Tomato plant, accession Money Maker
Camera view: horizontal (90 deg, fisheye); turntable rotation: 330 degrees
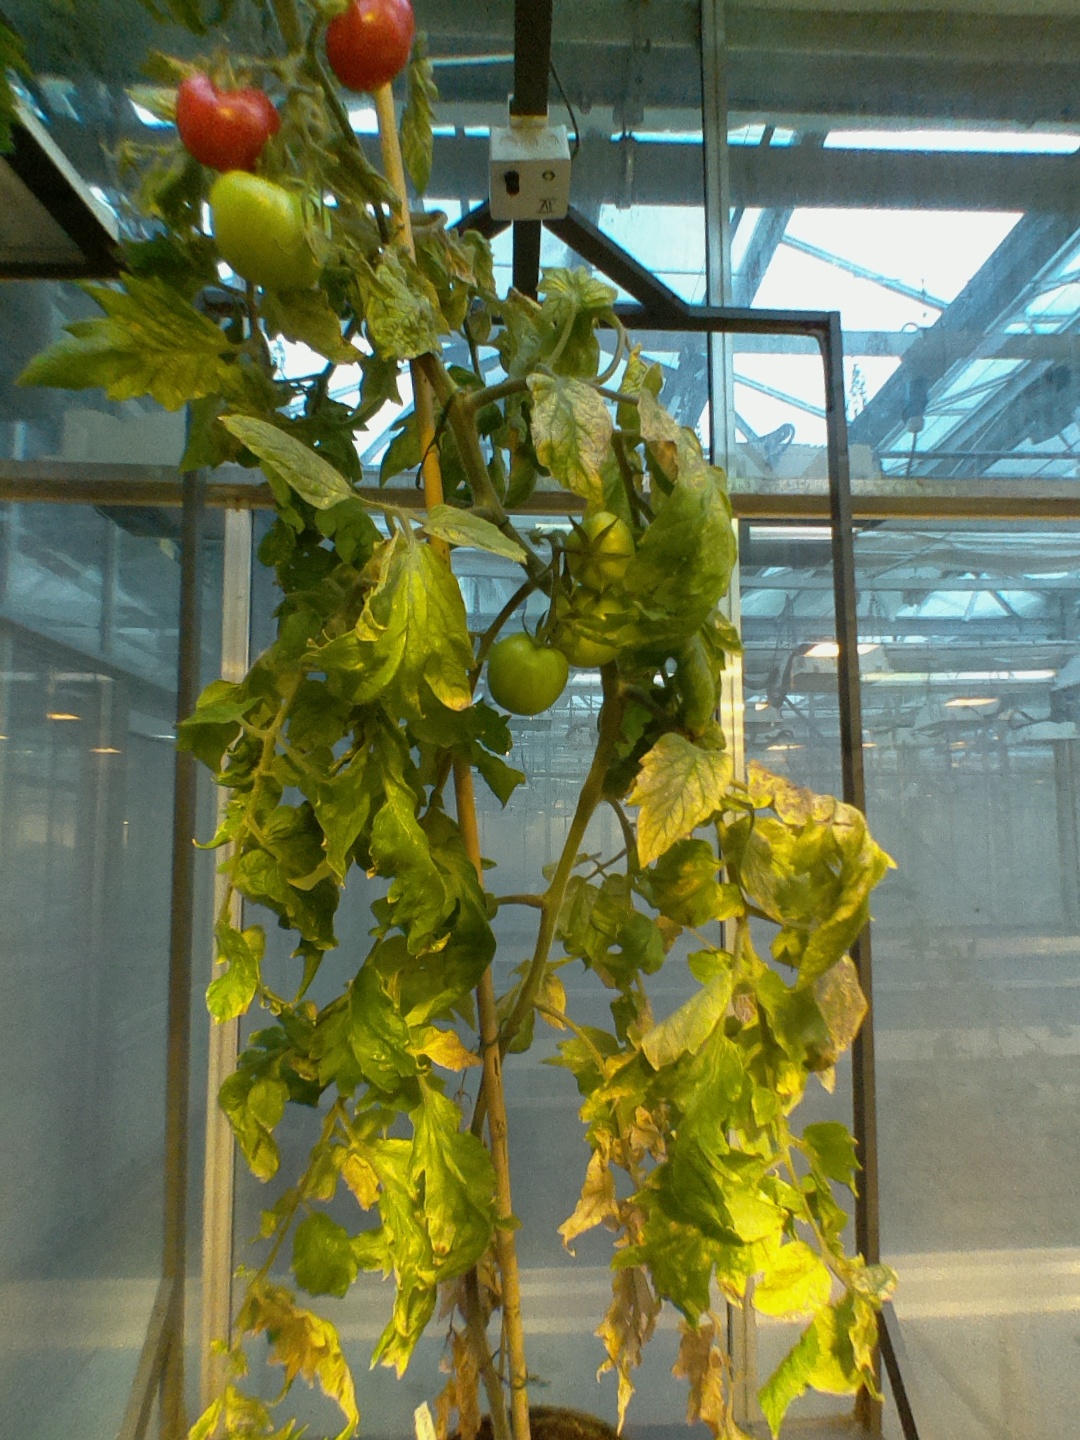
BBCH growth stage 83: 30%-40% of fruits show typical fully ripe color